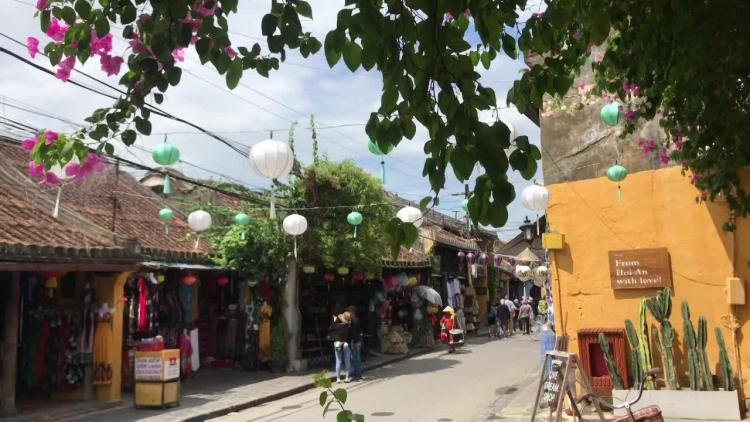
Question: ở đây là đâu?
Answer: hội an